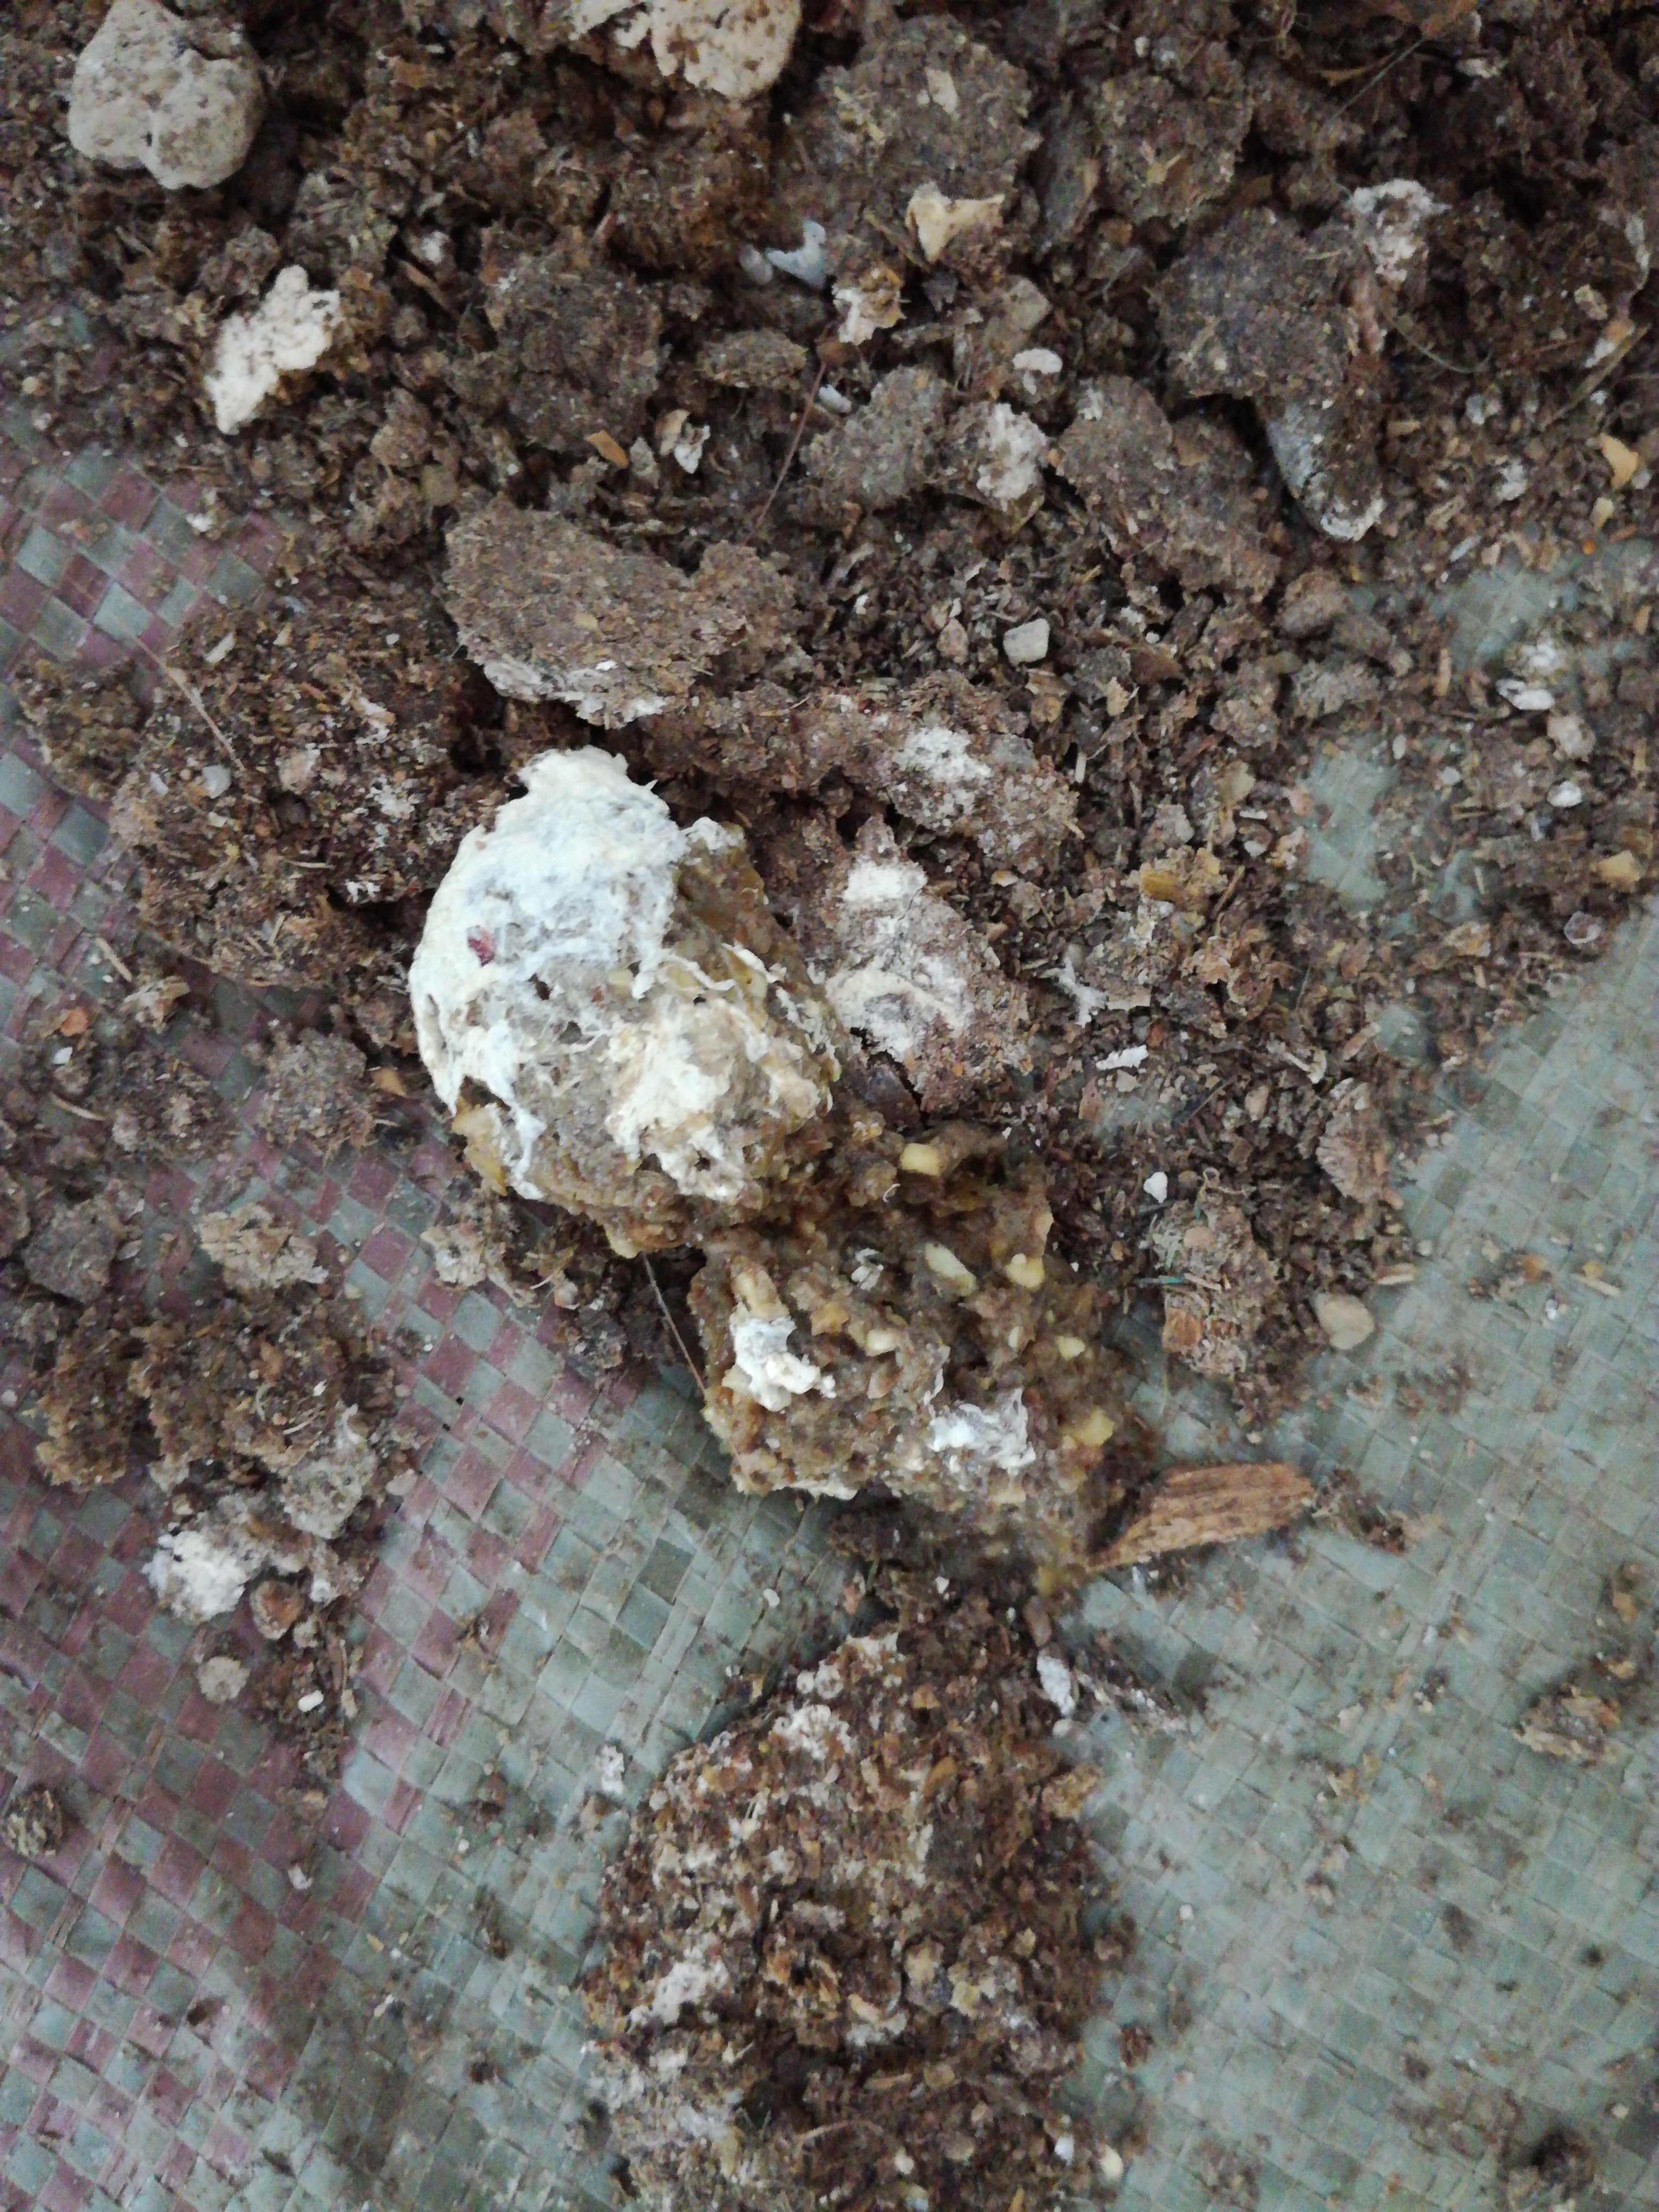
PCR-confirmed diagnosis: Salmonella